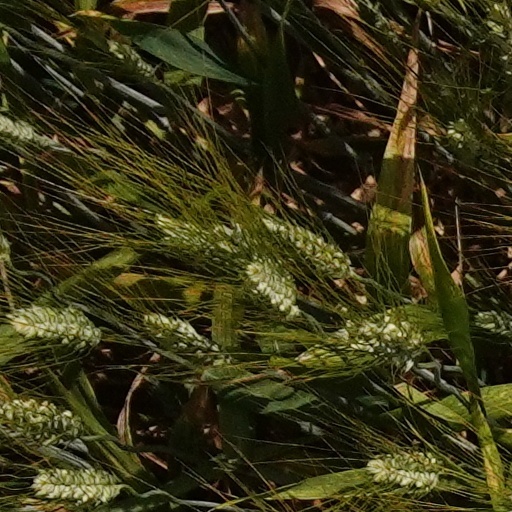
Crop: wheat